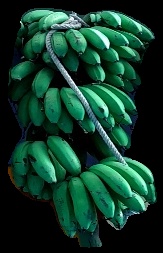
Variety: rasbale
Grade: grade2